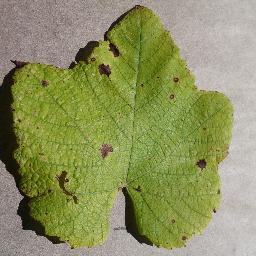
Label: Grape___Leaf_blight_(Isariopsis_Leaf_Spot)